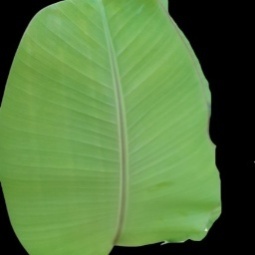
Label: Healthy